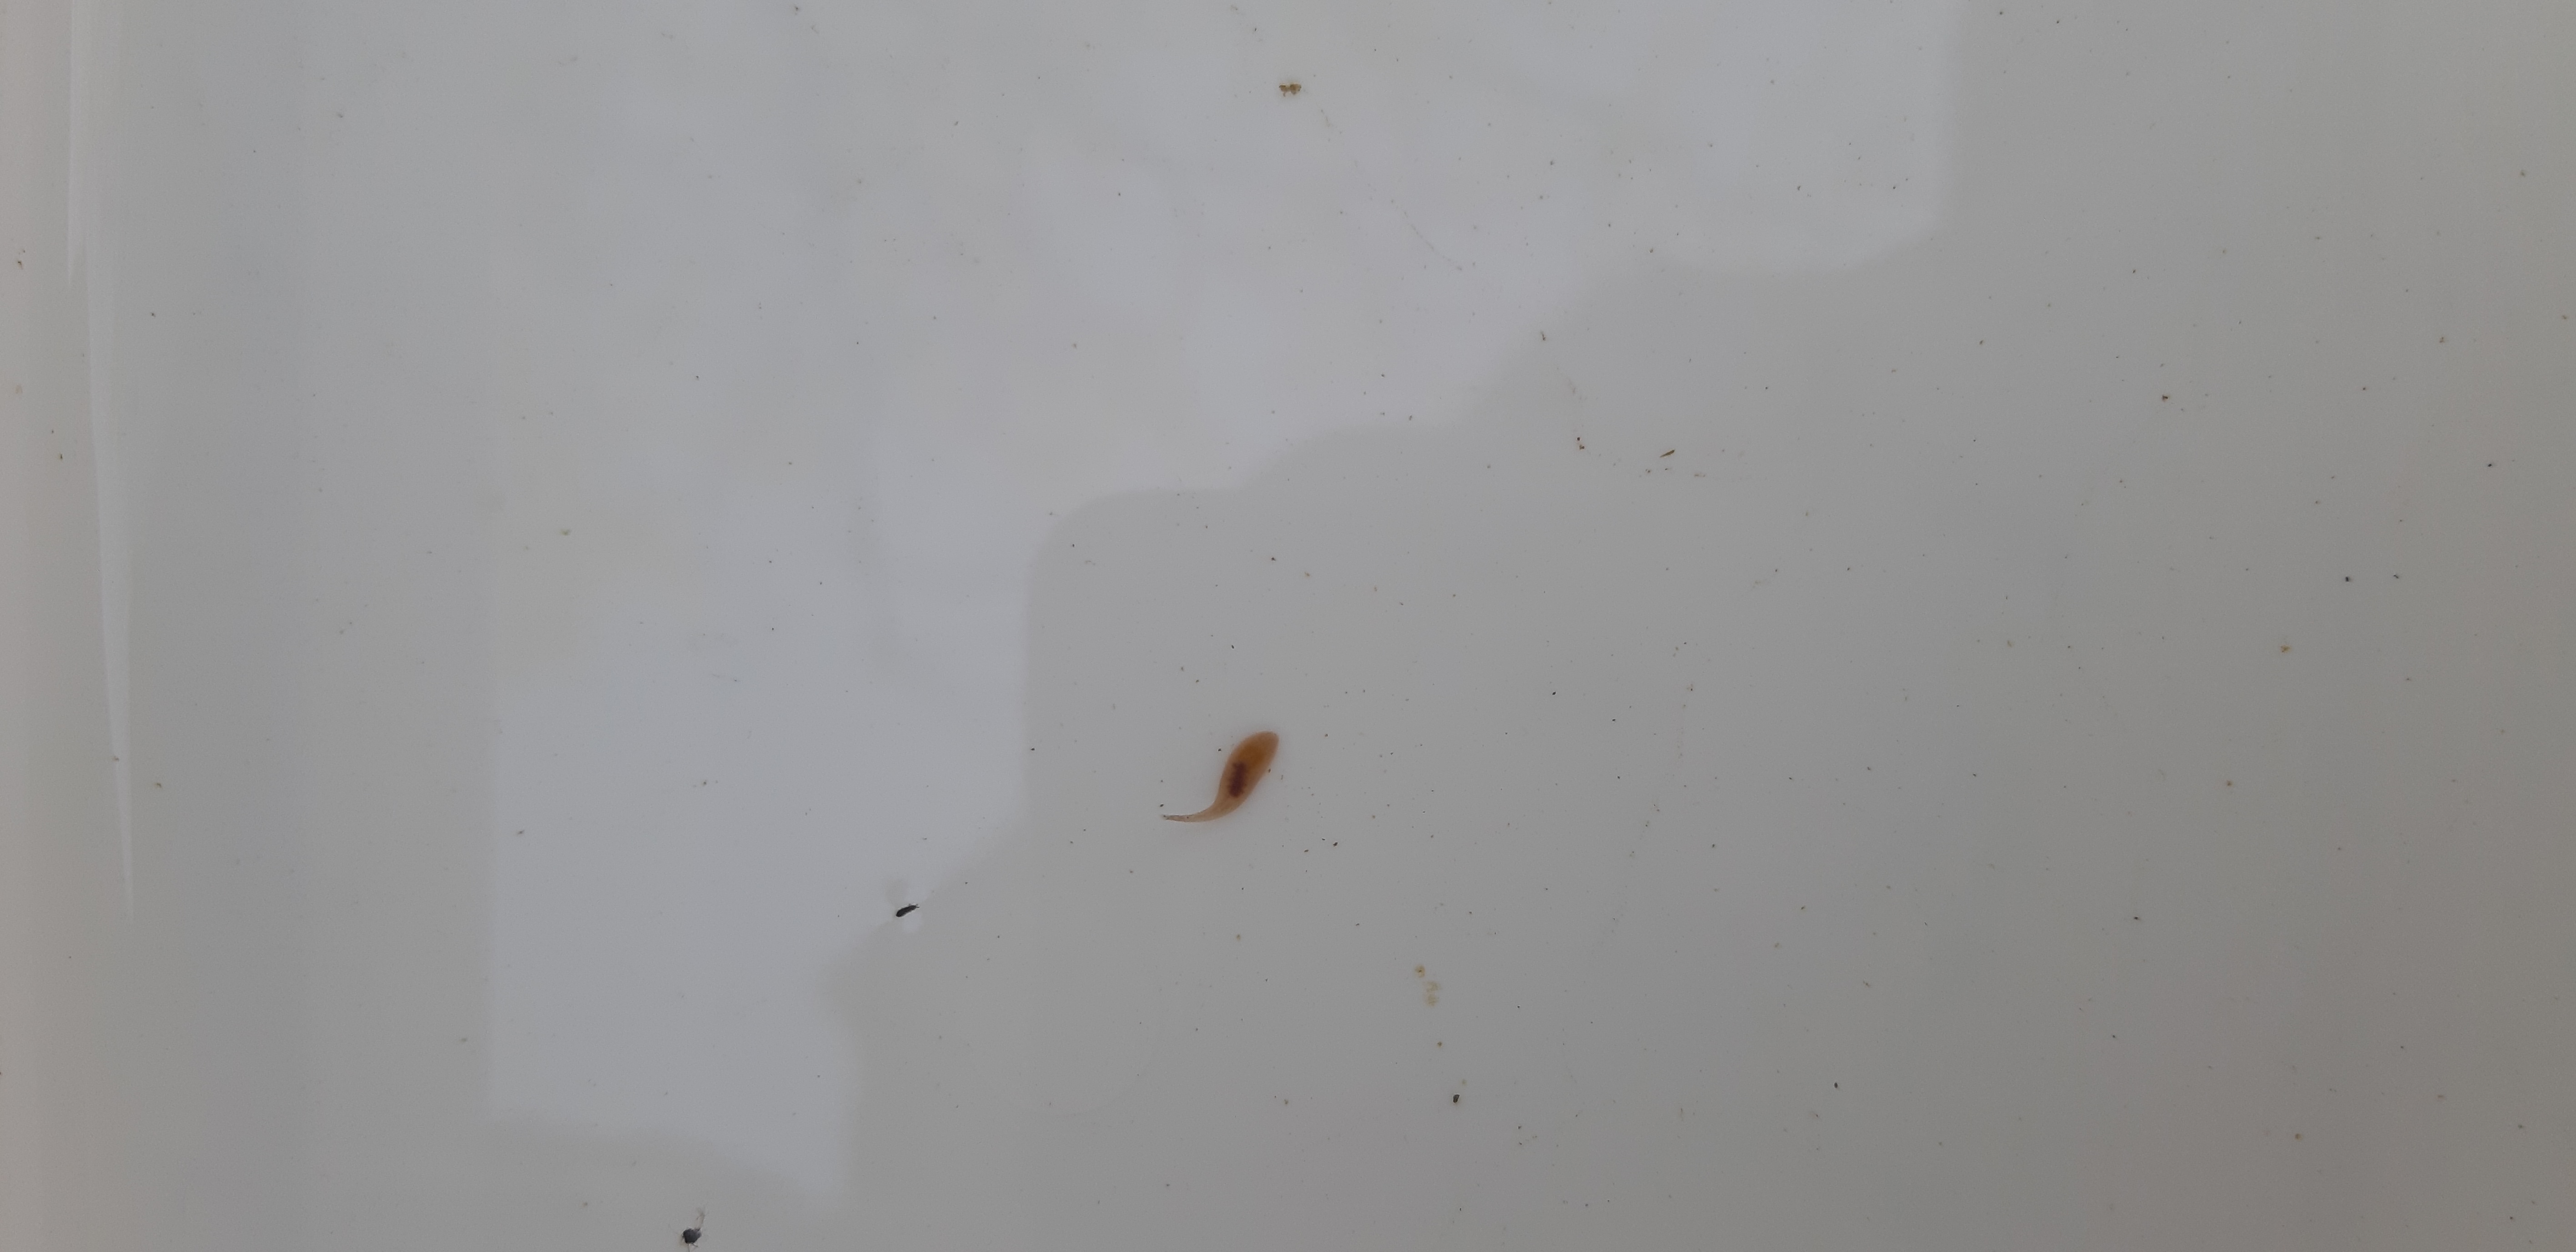
Macroinvertebrate group: leeches